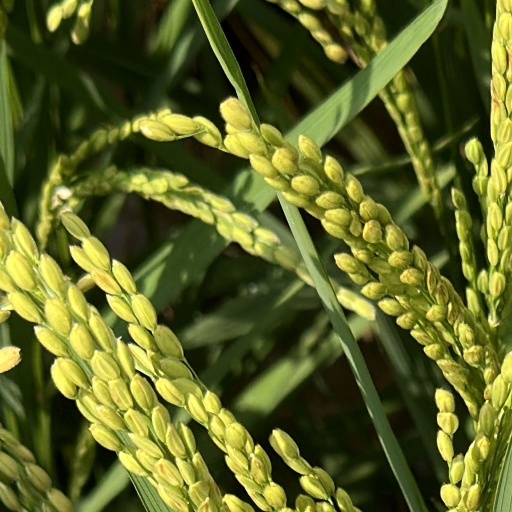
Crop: rice